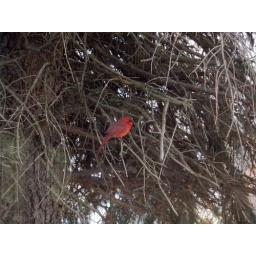
Cardinal in my pine tree